H. P. Lovecraft

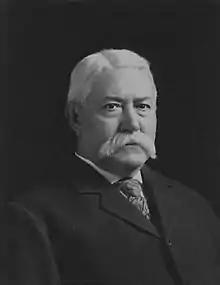
Whipple Van Buren Phillips facing right

Lovecraft's earliest known literary works were written at the age of seven, and were poems restyling the "Odyssey" and other Greco-Roman mythological stories. Lovecraft later wrote that during his childhood he was fixated on the Greco-Roman pantheon, and briefly accepted them as genuine expressions of divinity, foregoing his Christian upbringing. He recalled, at five years old, being told Santa Claus did not exist and retorted by asking why "God is not equally a myth?" At the age of eight, he took a keen interest in the sciences, particularly astronomy and chemistry. He also examined the anatomical books that were held in the family library, which taught him the specifics of human reproduction that were not yet explained to him. As a result, he found that it "virtually killed my interest in the subject".